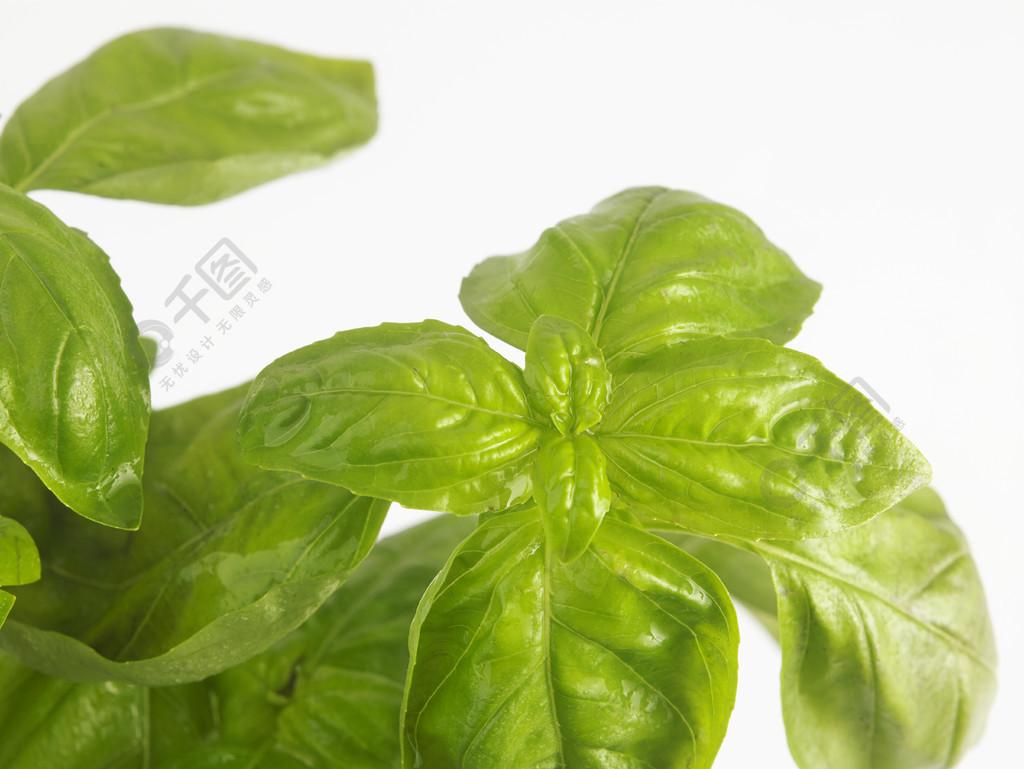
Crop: unknown
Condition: basil